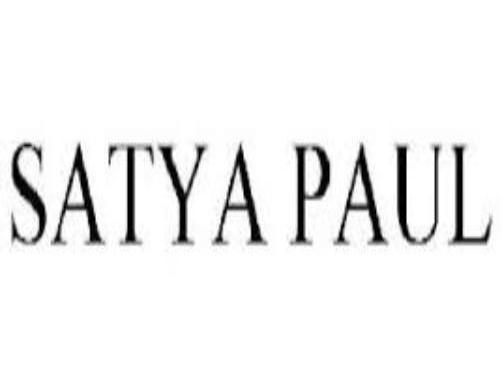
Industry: Clothes